Ivica Olić

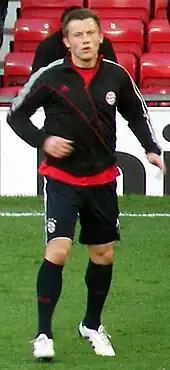
Olić with Bayern in 2010

On 3 January 2009, Olić signed a three-year contract with Bundesliga rivals Bayern Munich. He joined the club on a free transfer on 1 July 2009. Initially, he was supposed to be back-up to the likes of Miroslav Klose and Mario Gómez, but due to injury and fitness issues, he began to be preferred as the club's first choice. On 8 August, his Bayern debut, he scored the opening goal against 1899 Hoffenheim in a 1–1 draw and soon became a favourite with the Bayern fans. He reached new heights upon scoring a crucial goal in the 2010 Champions League quarter-final (first leg) against Manchester United in injury time, to give Bayern a slender 2–1 lead. He also scored the first goal in the second leg for his team, but they trailed 3–1. The game ended 3–2. Bayern, however, won on away goals.